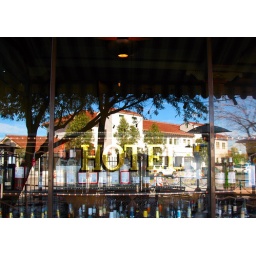
Reflection of the newly restored railway train depot in the front window of the Hotel Congress